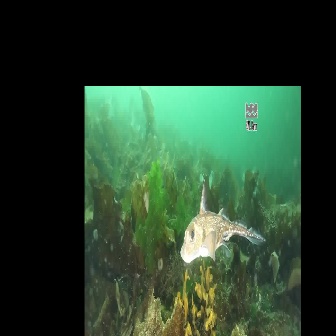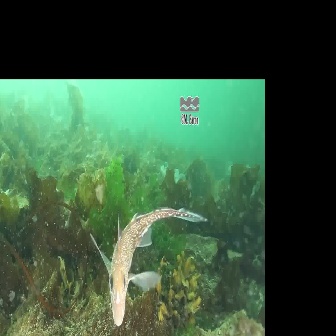
  Please identify the target specified by the bounding box [180,177,266,263] in the first image and locate it in the second image. Return the coordinates in [x_min,y_min,x_max,y_max] format.
Answer: [89,207,207,325]